Robert Fulton Birthplace

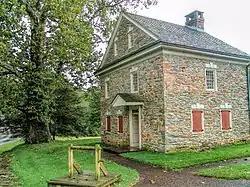

The Robert Fulton Birthplace is a historic house museum at 1932 Robert Fulton Highway (U.S. Route 222) south of Quarryville, Pennsylvania. Built in the mid-18th century and reconstructed after a fire demolished it in 1822, it was the birthplace of inventor Robert Fulton (1765–1815). Fulton is best known for the development of commercially viable steamboats as a means of transportation. The house was declared a National Historic Landmark in 1964. The property is owned by the Southern Lancaster Historical Society which gives weekend tours of the house from Memorial Day through Labor Day.